Worksop Town Hall

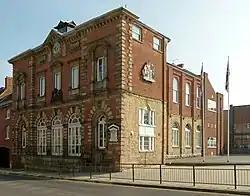
Worksop Town Hall

Worksop Town Hall is a municipal building in Potter Street, Worksop, Nottinghamshire, England. The town hall, which was the headquarters of Worksop Borough Council, is a Grade II listed building. It is used for meetings of Bassetlaw District Council, whose main offices are in an adjoining building.